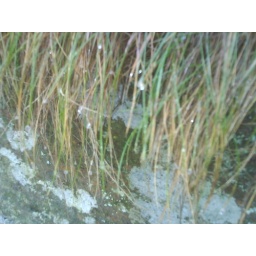
water drops in grass on a rock